Cassandra Pentaghast

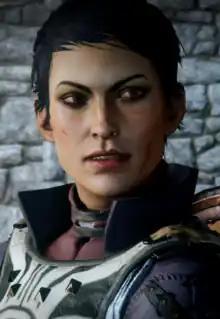
Cassandra as she appears in "" (2014)

Cassandra Pentaghast is a fictional character in BioWare's "Dragon Age" franchise. She is the "Right Hand" of the Divine, the leader of the dominant religion in the "Dragon Age" setting, and a Seeker of Truth, an order of said religious organization. The character made her debut in 2011's "Dragon Age II", where she appeared as part of the game's framing device. An anime film prequel, "", was released in 2012, covering the character's backstory. She appeared again in 2014's "", where she serves as a party member. Cassandra makes a cameo appearance in the first episode of the 2022 Netflix animated series "".